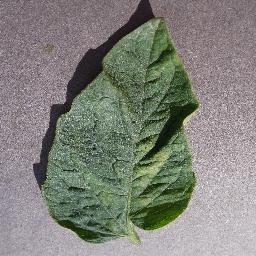
Label: Tomato___Spider_mites Two-spotted_spider_mite